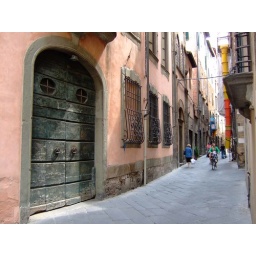
pink walls in lucca